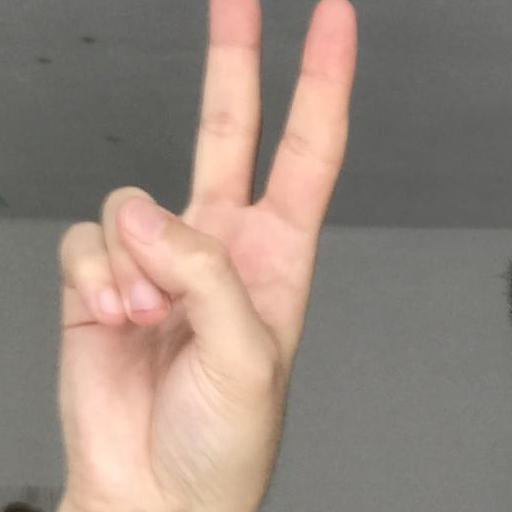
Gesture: peace